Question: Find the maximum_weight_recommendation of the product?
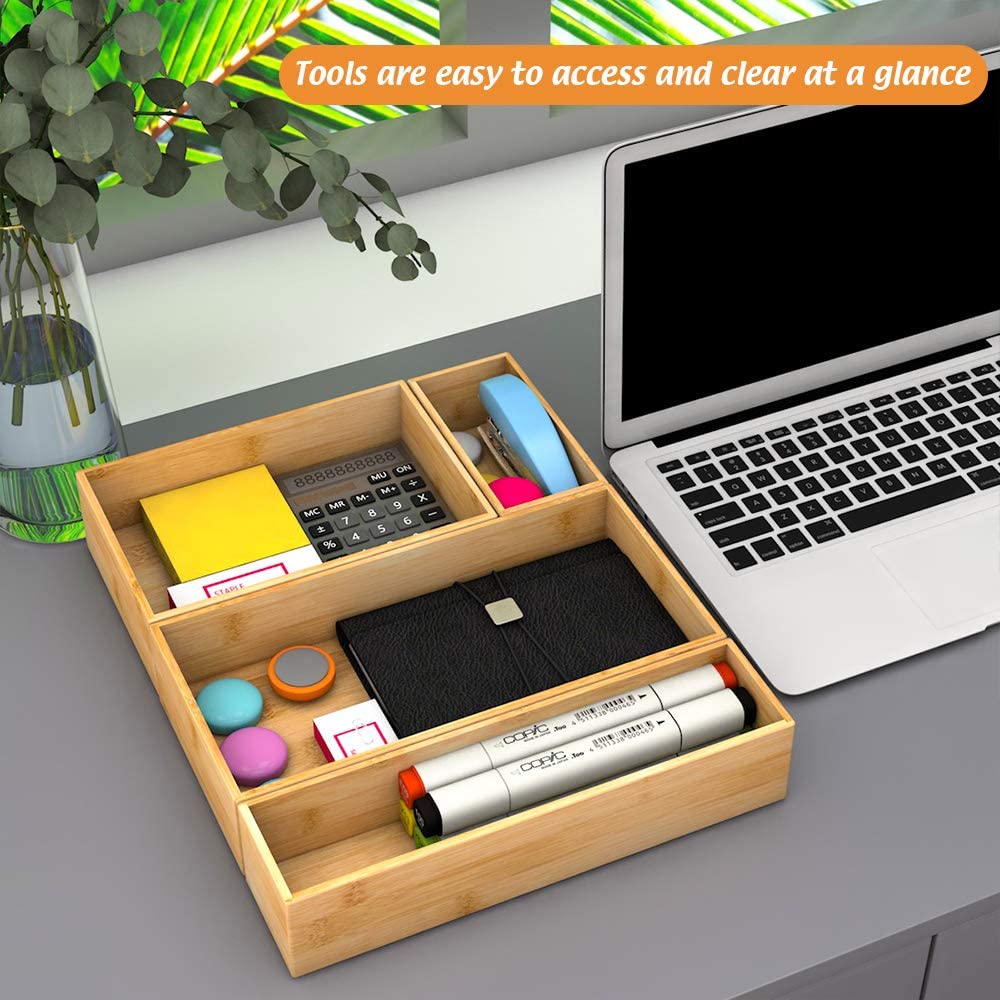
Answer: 8888888888.0 ton